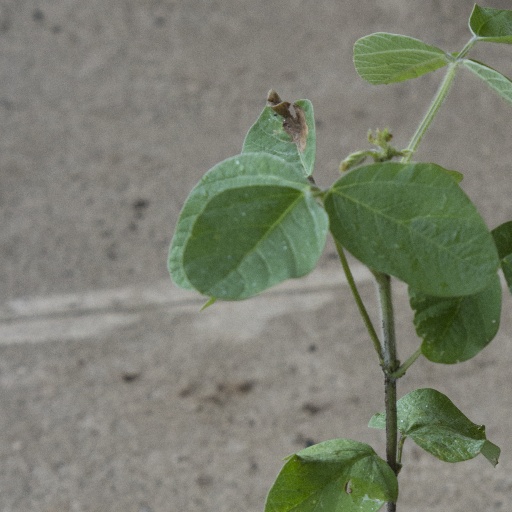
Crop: soybean